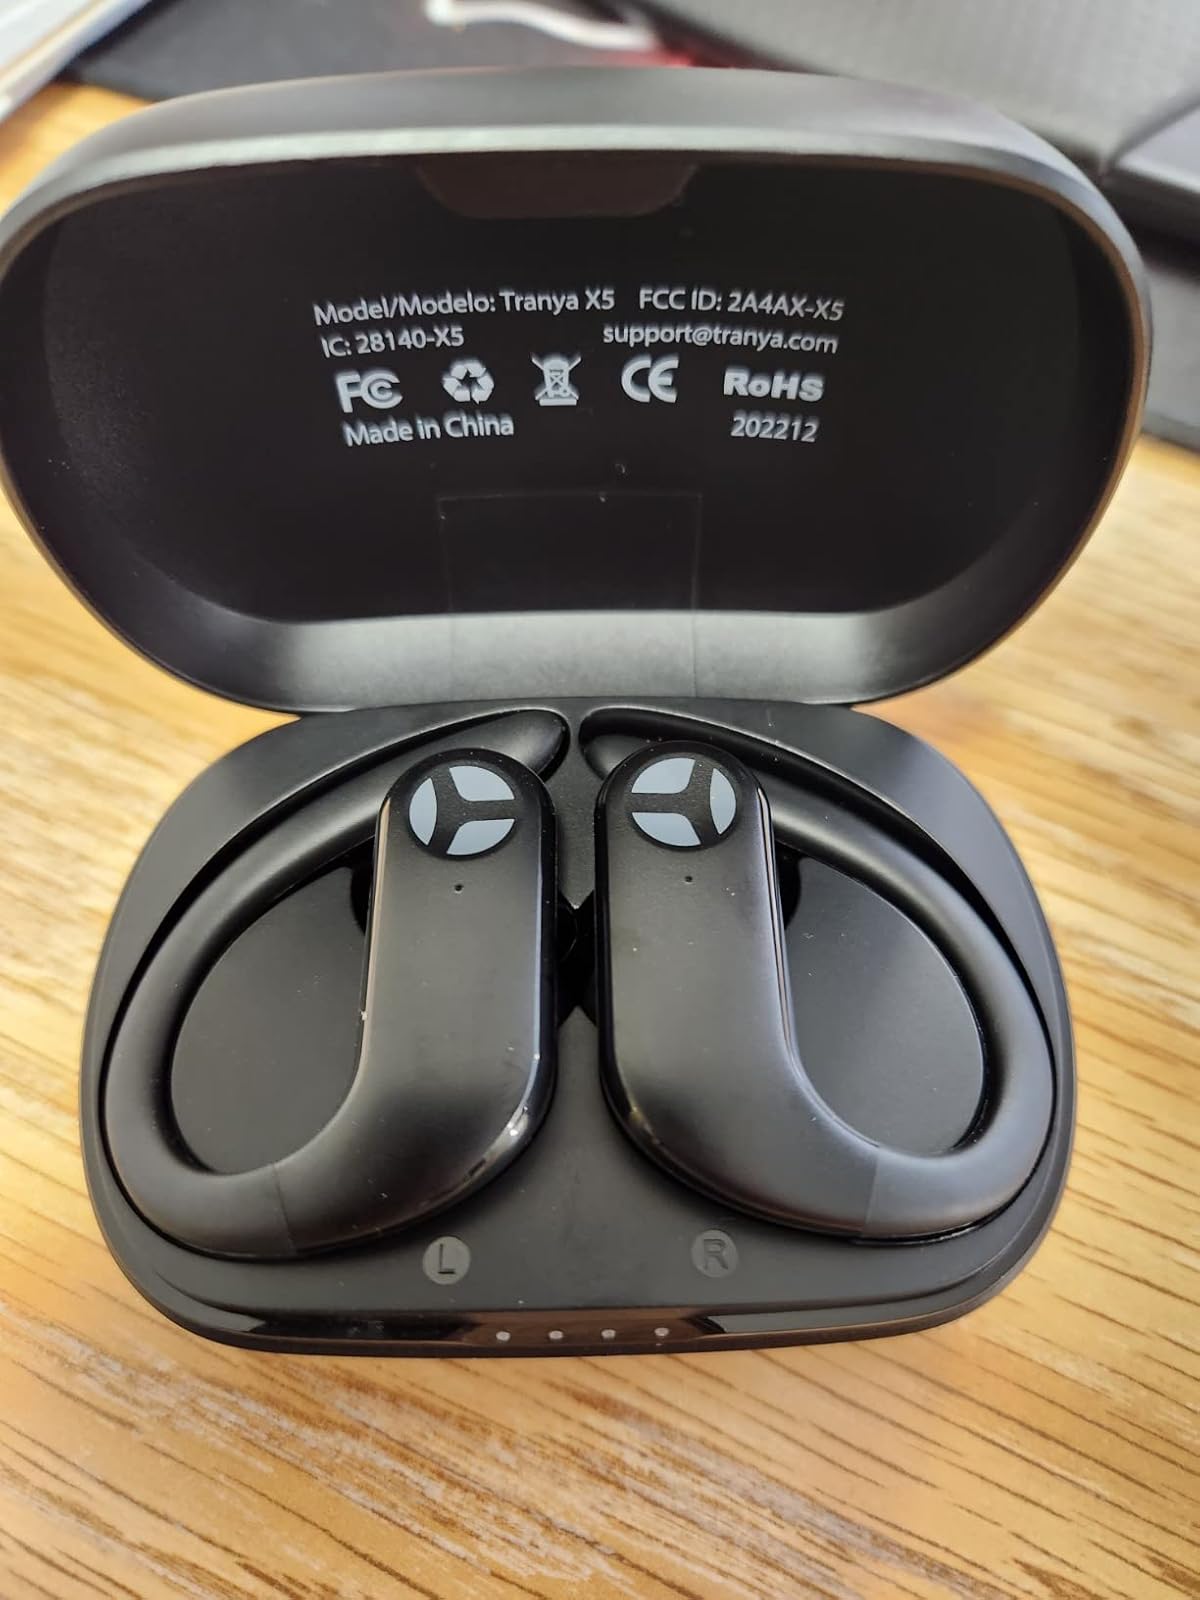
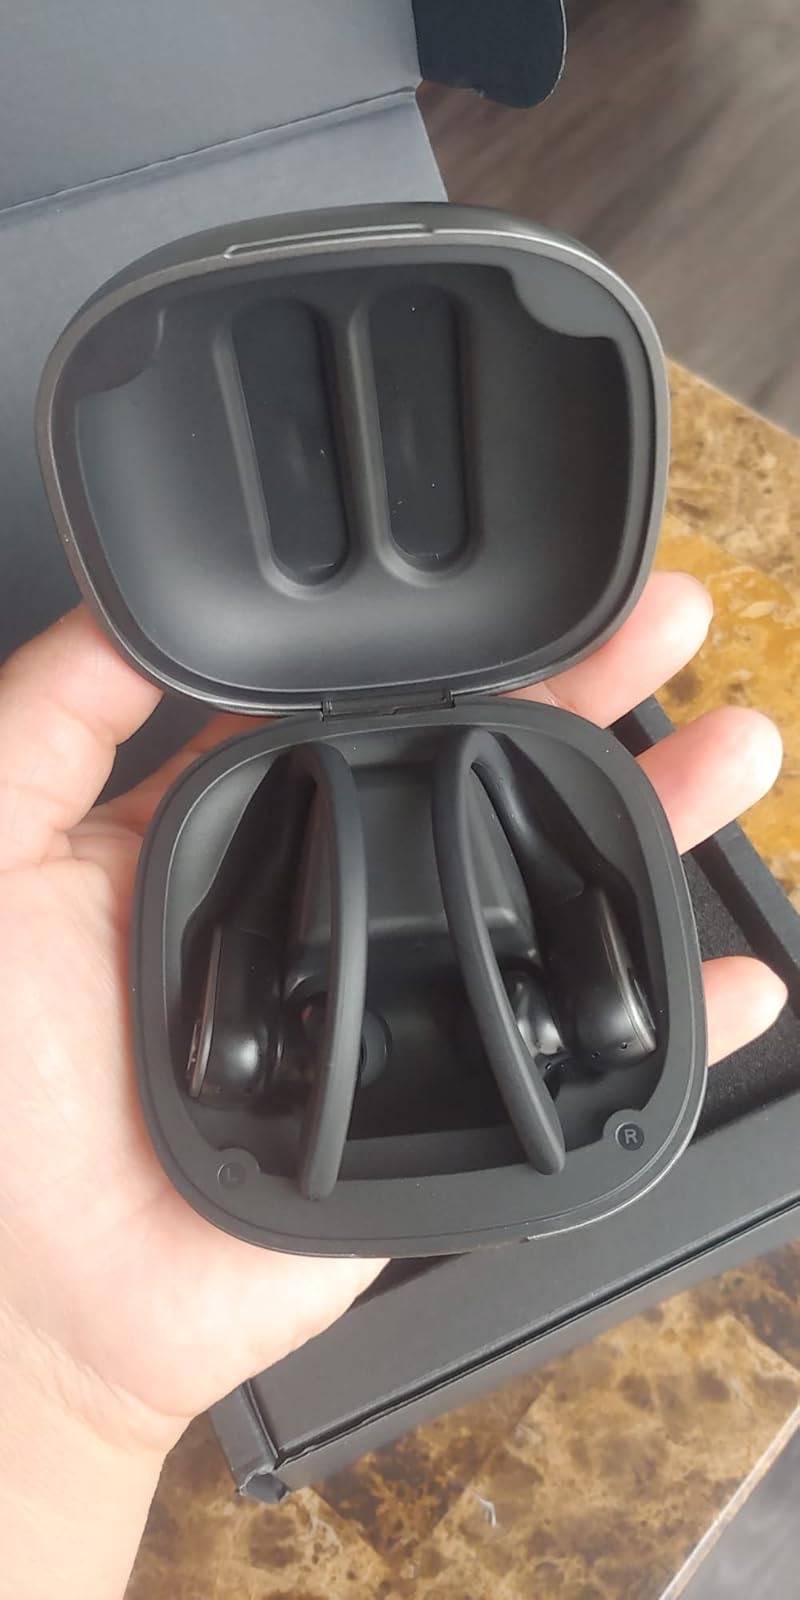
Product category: earbuds
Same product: no